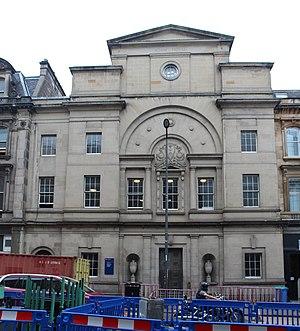
Maison Adam, Édimbourg.